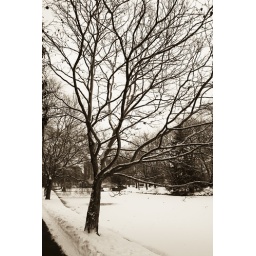
tree by the river